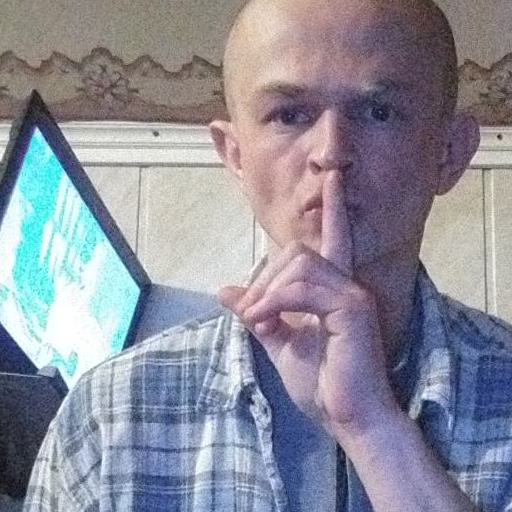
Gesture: mute